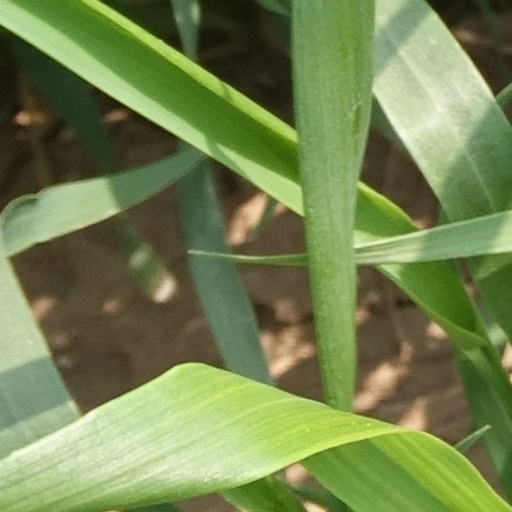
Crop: wheat